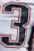
Number: 3